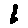
Label: 1